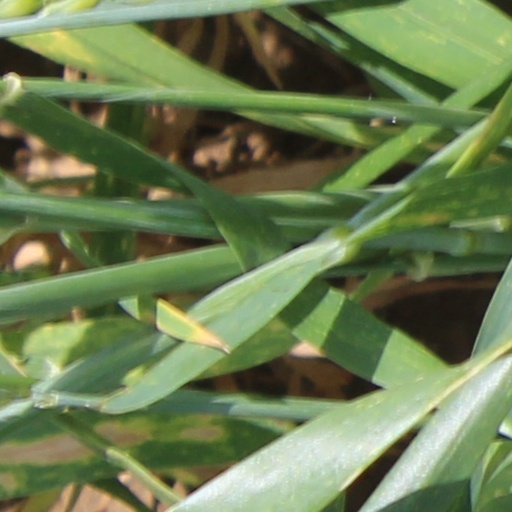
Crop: wheat